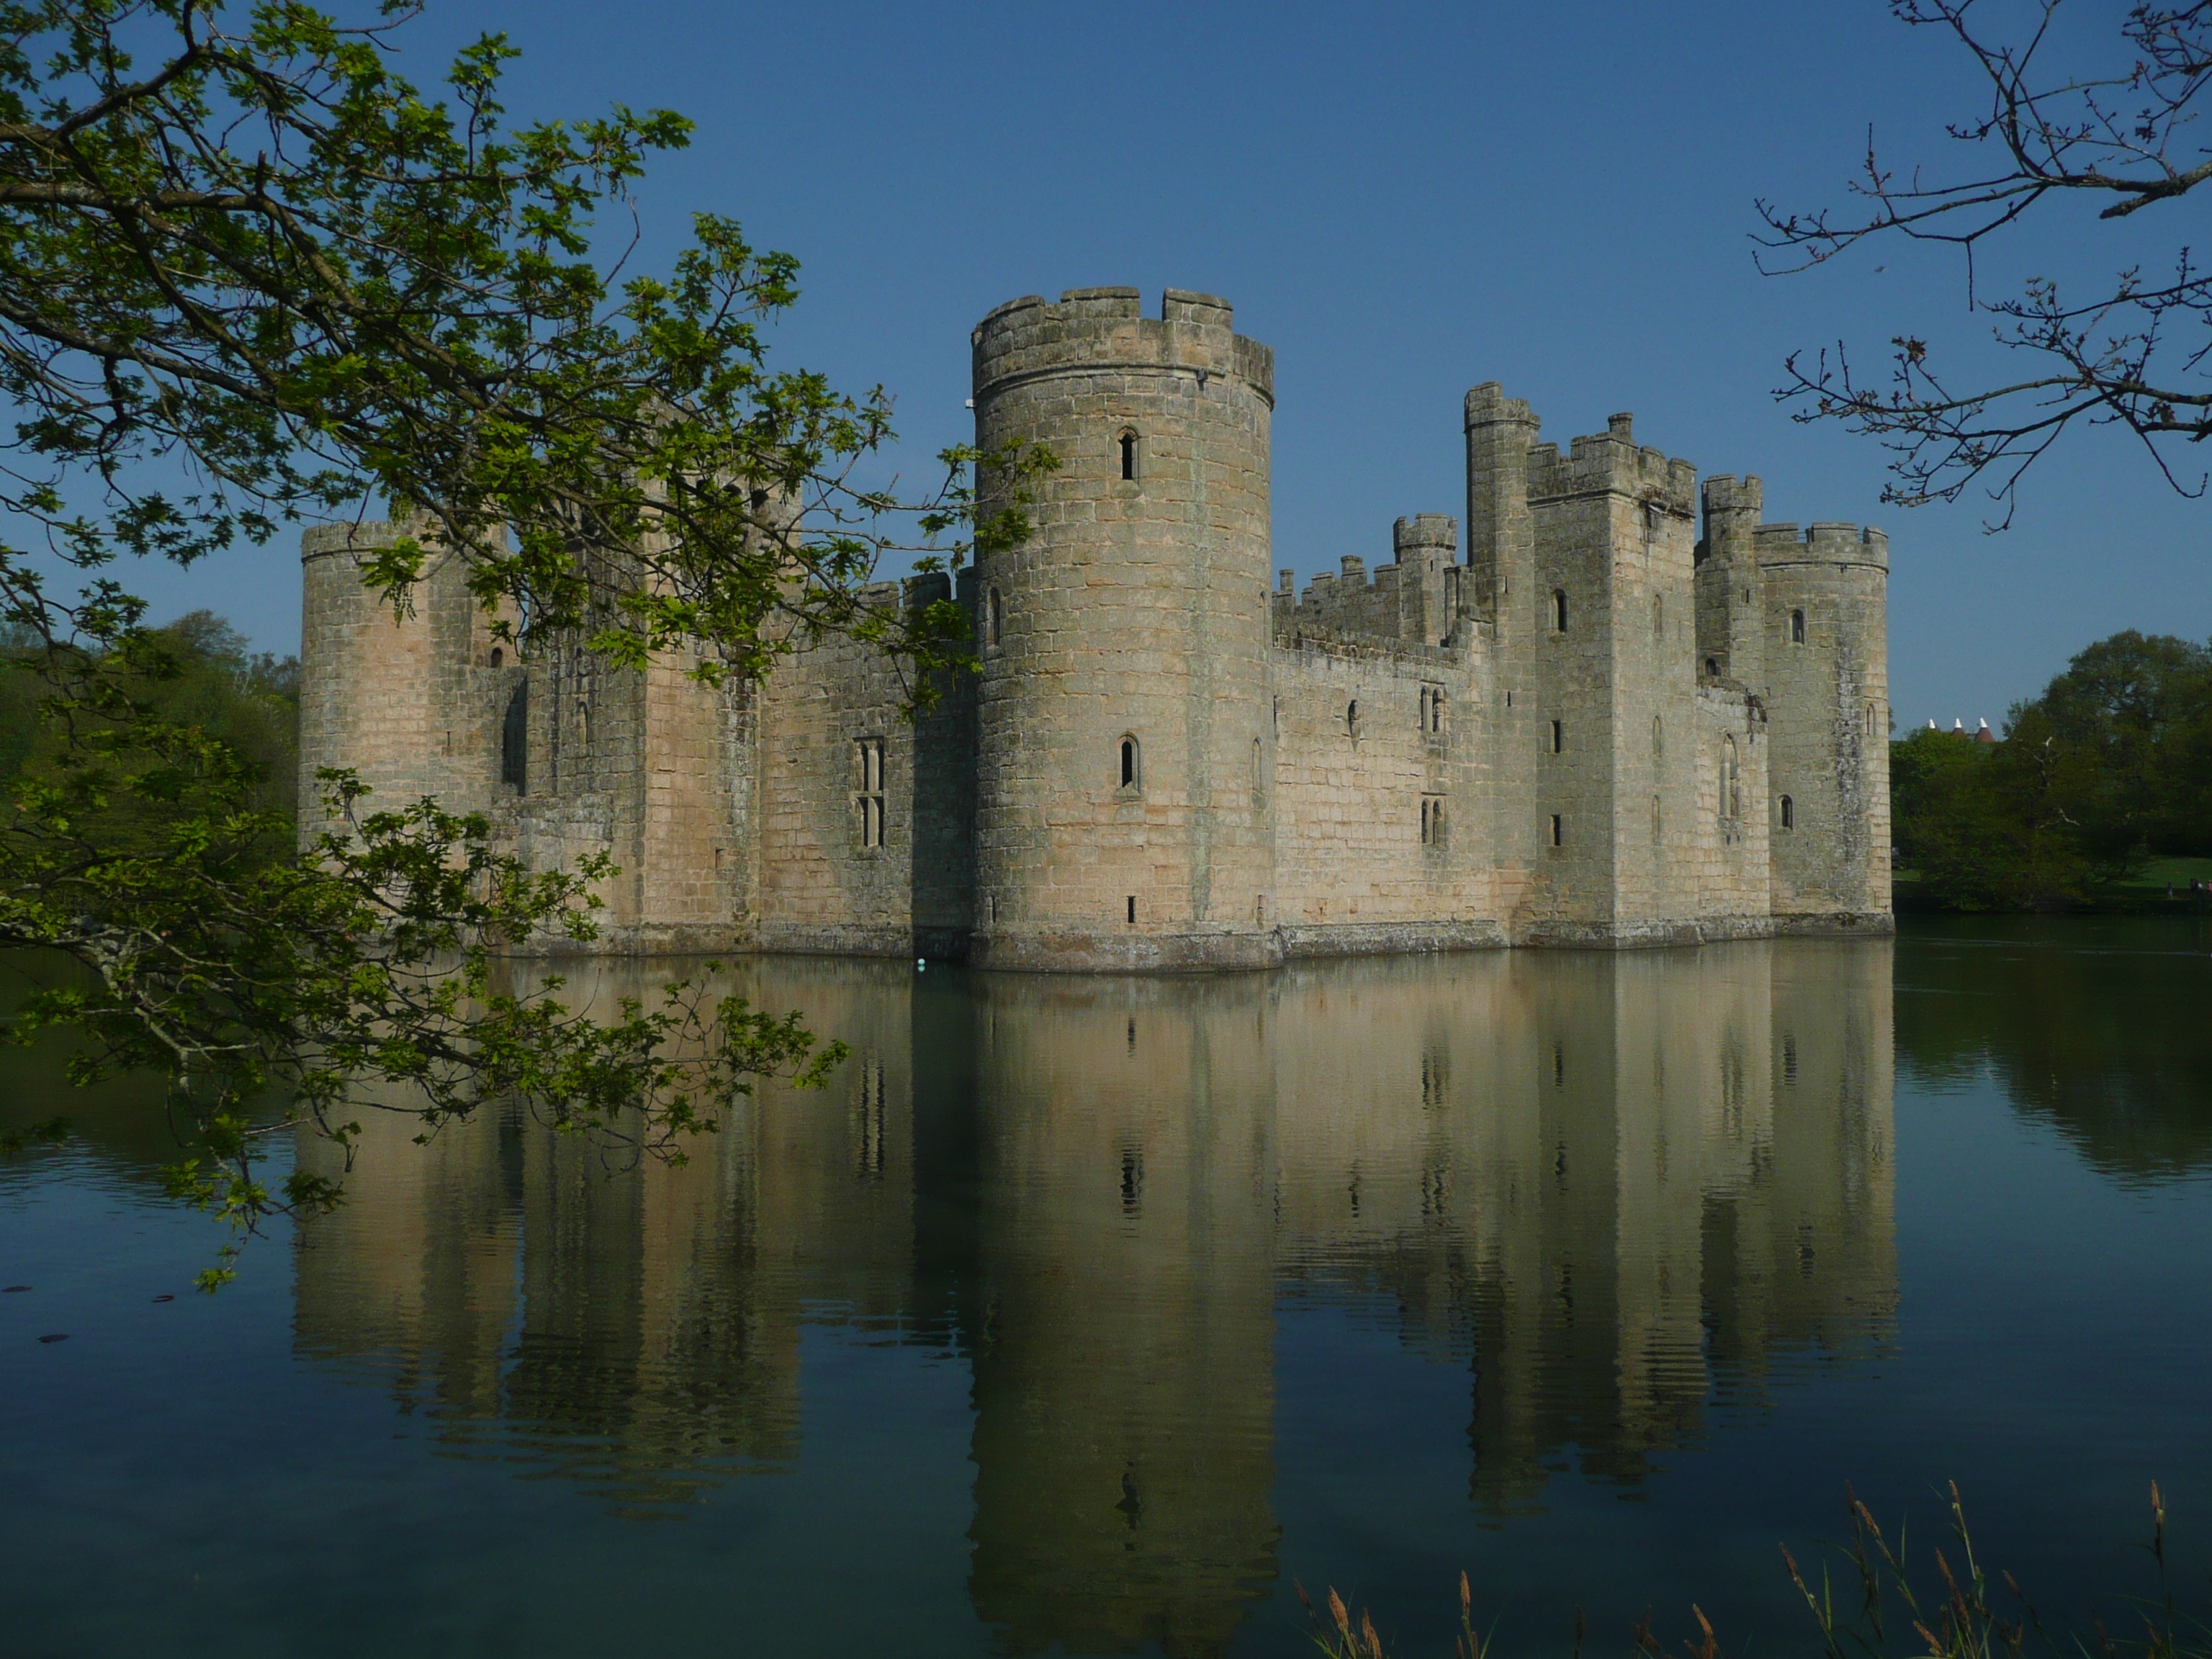
water, building, chateau, river, reflection, castle, fortification, waterway, uk, medieval, estate, sussex, ditch, moat, water castle, bodiam